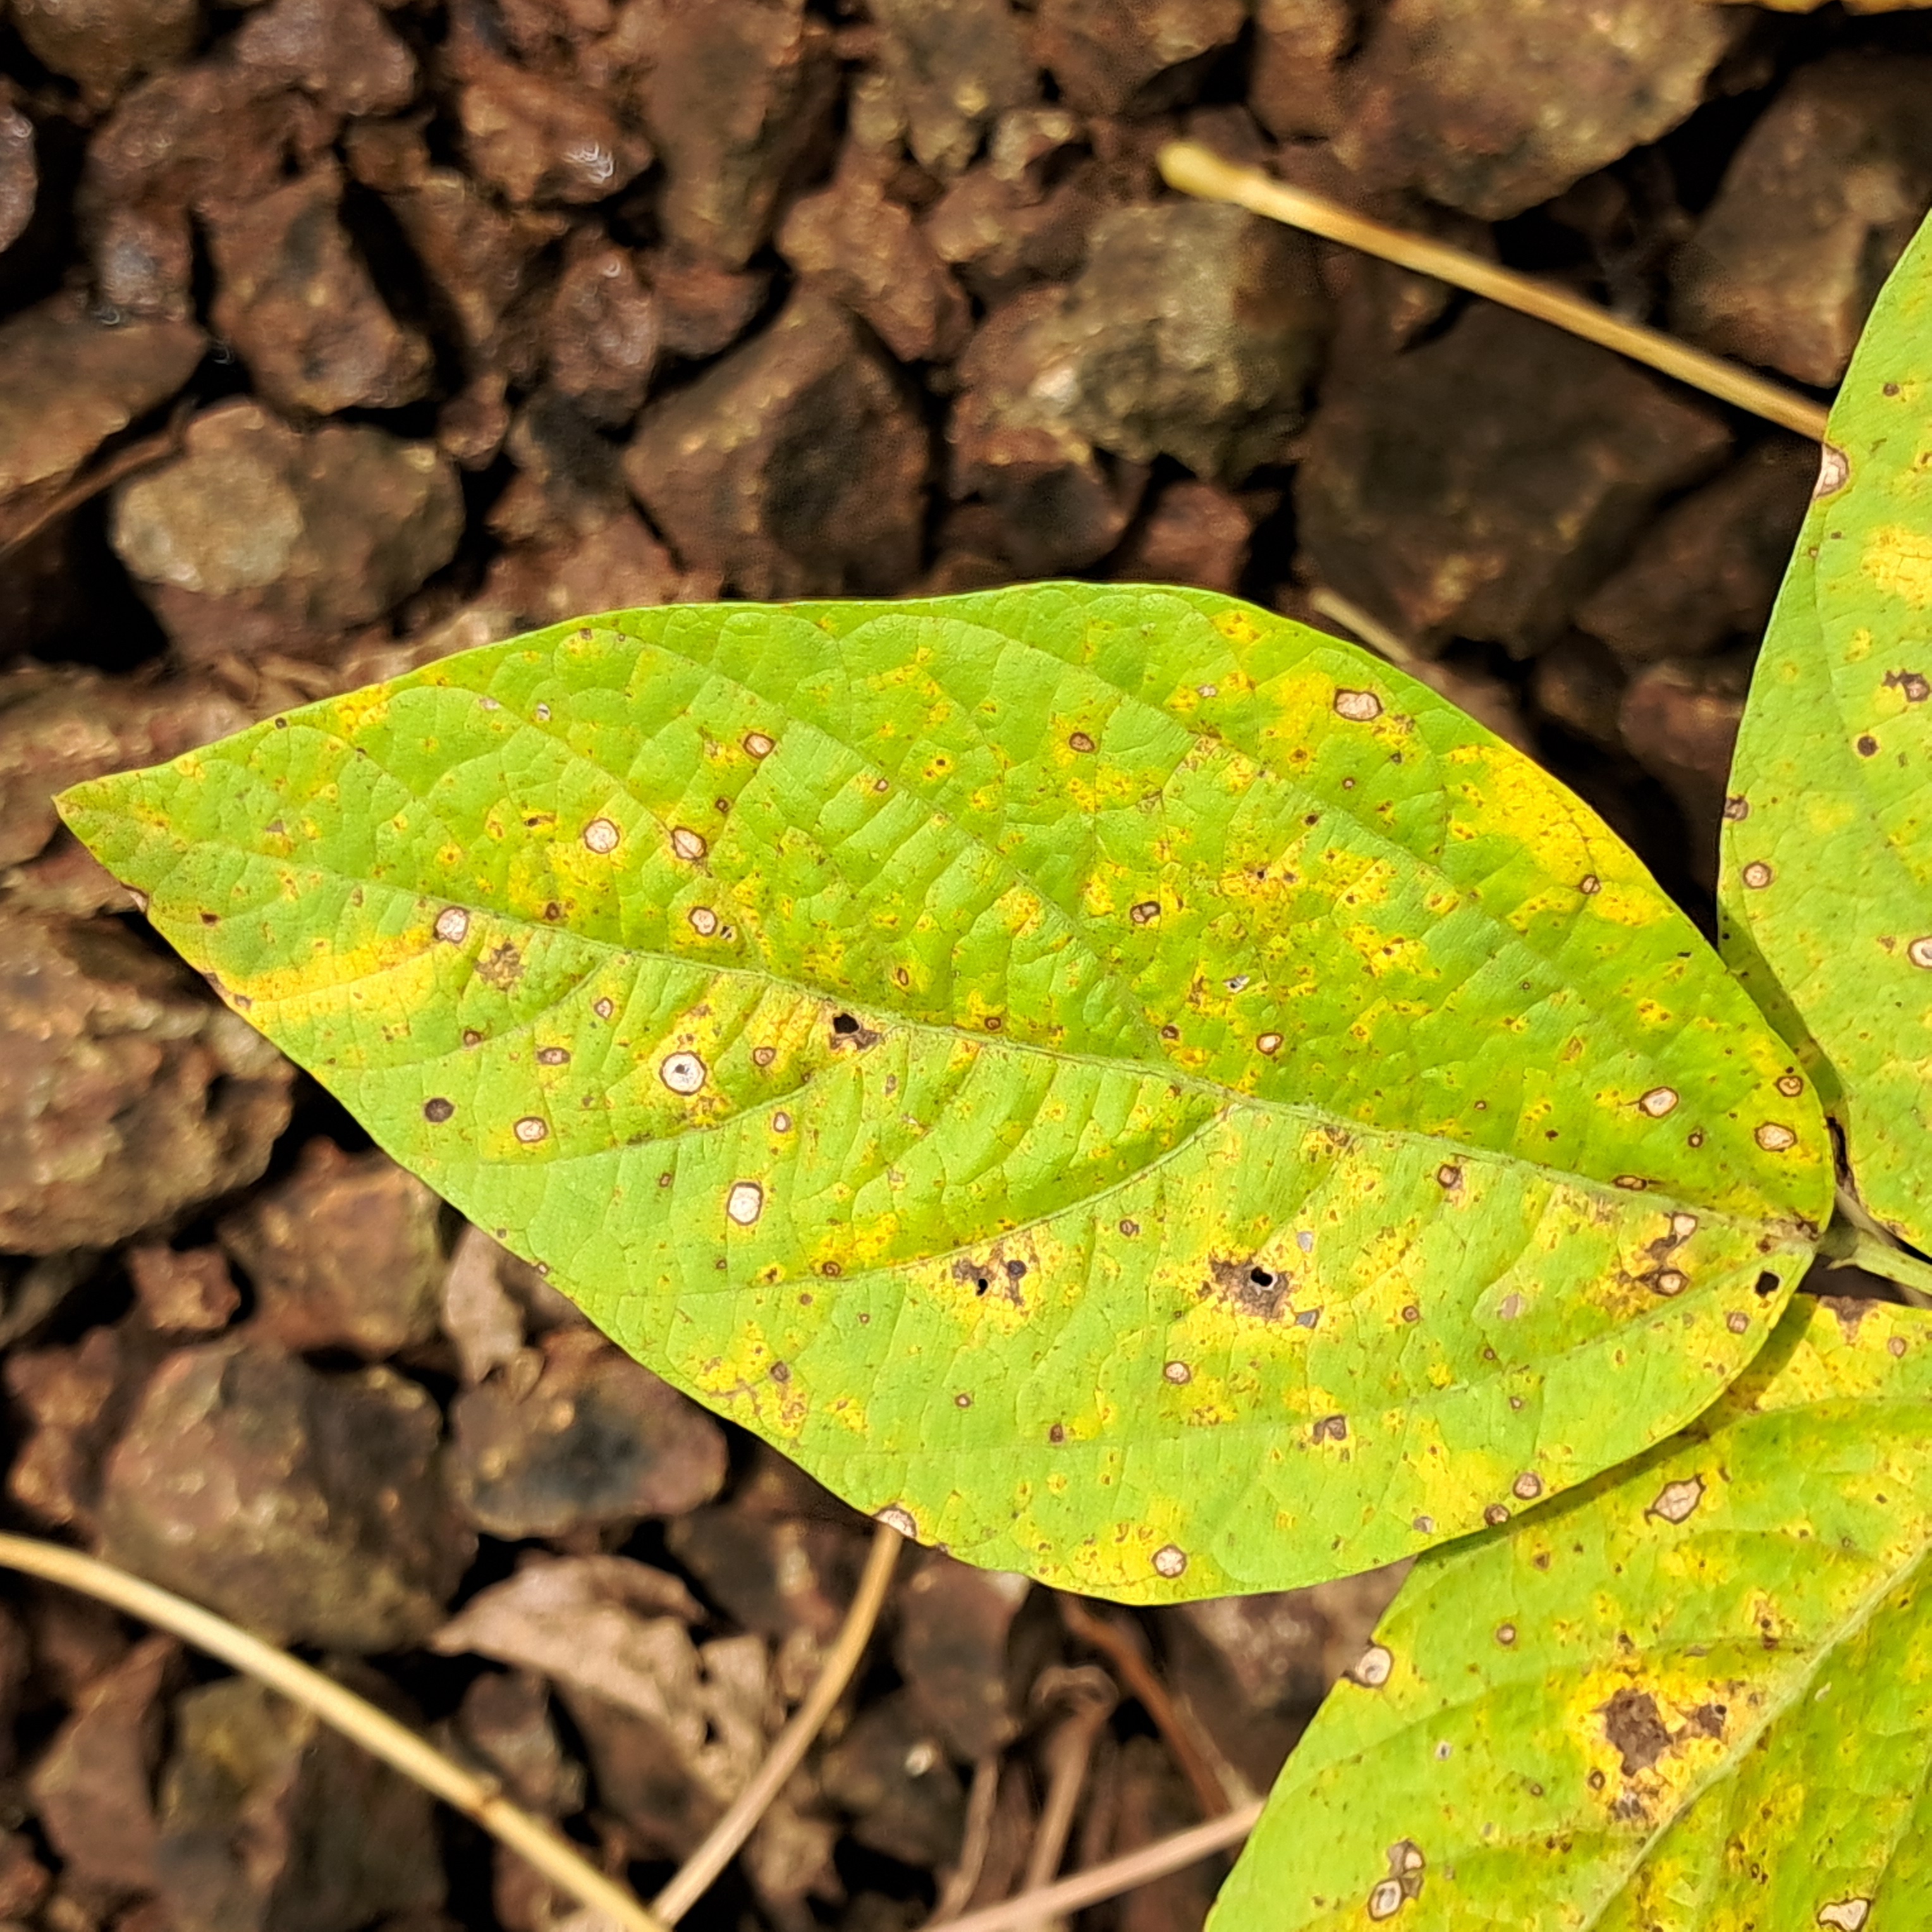
Label: Frog_Leaf_Eye